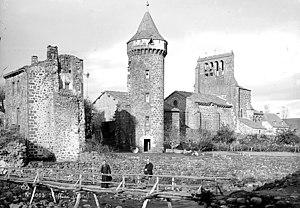
La tour et l'église Saint-Gal de fr:Roffiac, photographiées par Séraphin-Médéric Mieusement.
L'église Saint-Gal est une église catholique située à Roffiac, en France.
Cet article recense les immeubles protégés au titre des monuments historiques en 2018, en France.